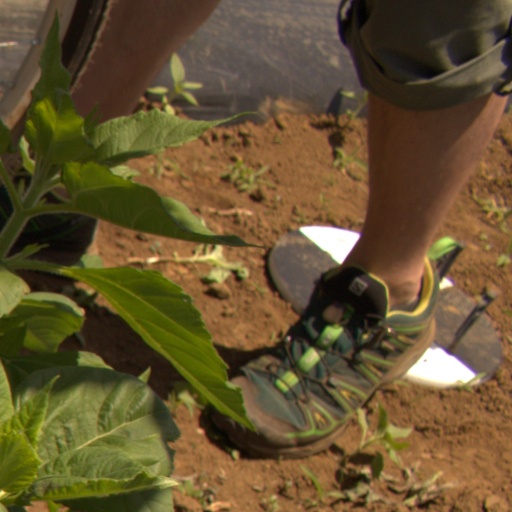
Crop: Jerusalem artichoke